Anti-Secession Law

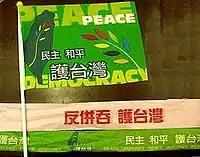
A rally flag used in the 3-26 protests. Word on the flag reads:"democracy, peace, guard Taiwan", while the ribbon below writes "anti annexation, guard Taiwan".

In Taiwan, the passage of the law was condemned by officials and politicians from both the Pan-Green Coalition and the Pan-Blue Coalition, although there were differences in the content of their criticism. Supporters of the Pan-Green Coalition tended to react angrily to the spirit and content of the law as an infringement of what they saw as Taiwanese sovereignty. By contrast, supporters of the Pan-Blue Coalition, while stating that they opposed the law and the threat of force against Taiwan, called for more dialogue with the PRC and pointed to parts of the law in which Beijing showed hitherto unseen flexibility.